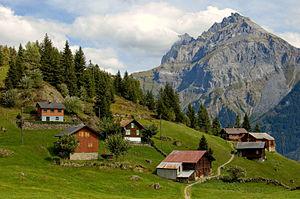
Paysage près d'Arnisee dans le canton d'Uri, en Suisse. Camera: Nikon D50 Lens: AF-S DX Zoom-Nikkor 18-55 mm 1:3,5-5,6G ED
Le Gross Windgällen est une montagne située dans le canton d'Uri, dans les Alpes glaronaises.